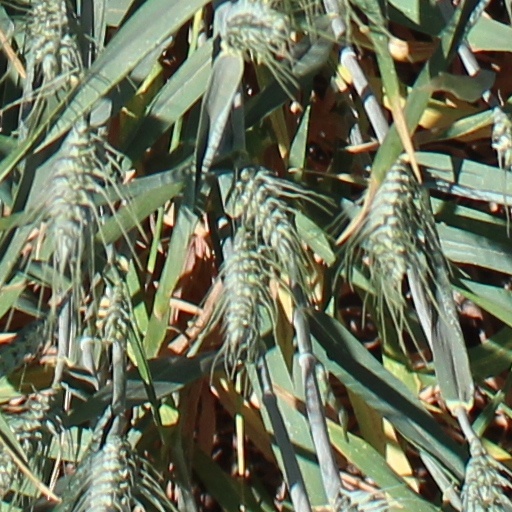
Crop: wheat